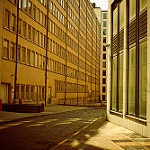
Label: buildings